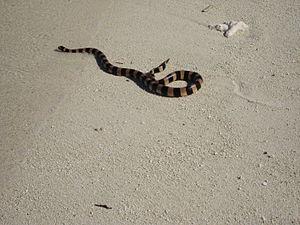
Les tricots rayés sont des serpents marins du genre Laticauda de Nouvelle-Calédonie.